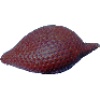
Label: Salak 1